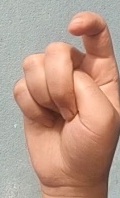
ASL sign: X